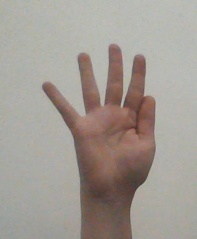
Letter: sheen